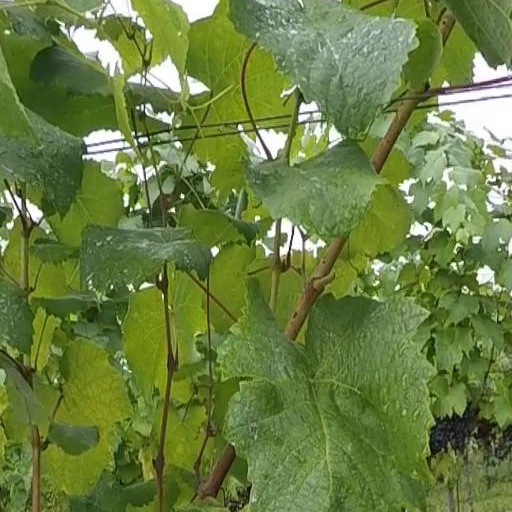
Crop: grape